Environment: real
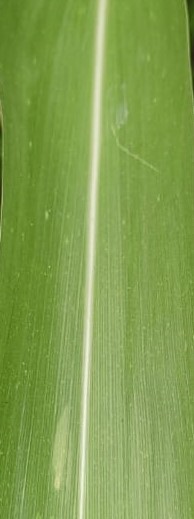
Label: healthy